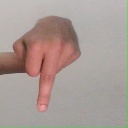
अक्षर: प